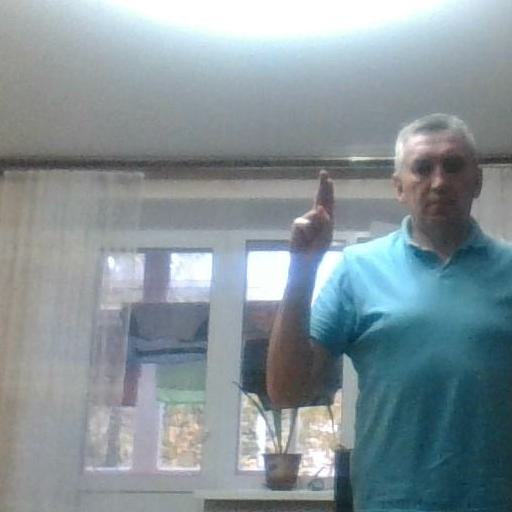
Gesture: two_up